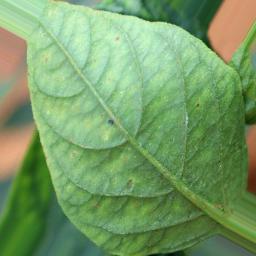
Label: nutritional